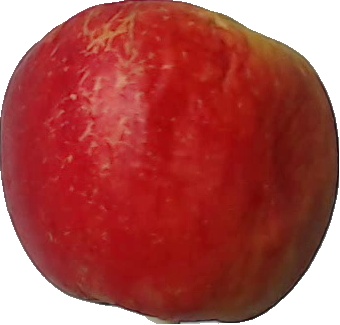
Label: apple_red_yellow_1